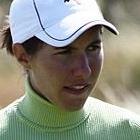
Age: 18